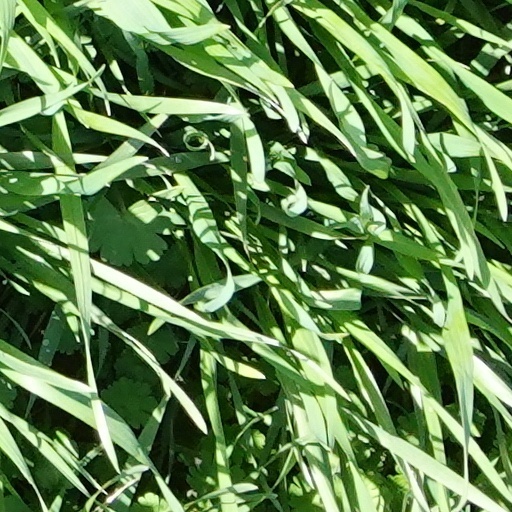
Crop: wheat